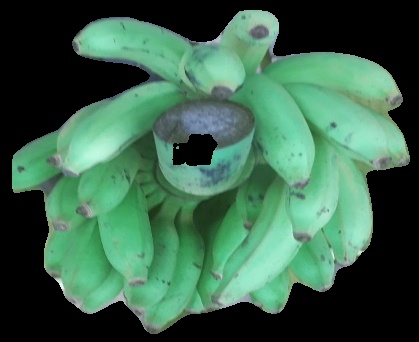
Variety: elakki-bale
Grade: grade2